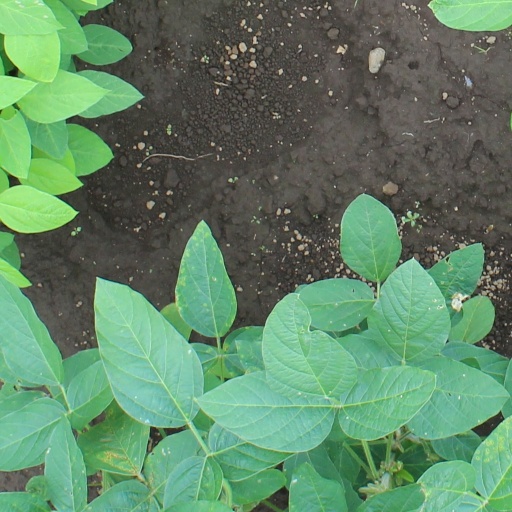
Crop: soybean